611

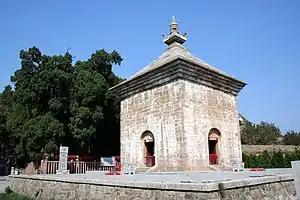
The Four Gates Pagoda (China)

Year 611 (DCXI) was a common year starting on Friday of the Julian calendar. The denomination 611 for this year has been used since the early medieval period, when the Anno Domini calendar era became the prevalent method in Europe for naming years.